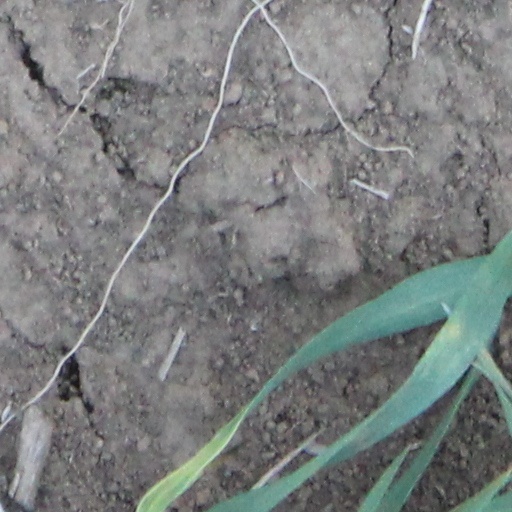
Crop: wheat